Christopher Schreiner

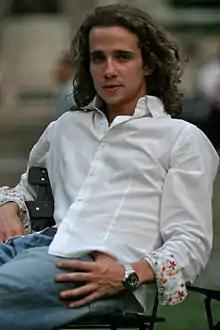
Christopher Schreiner at Bryant Park, July 2008

He was described by "The Wall Street Journal" as "spacey, quietly flashy and intense."